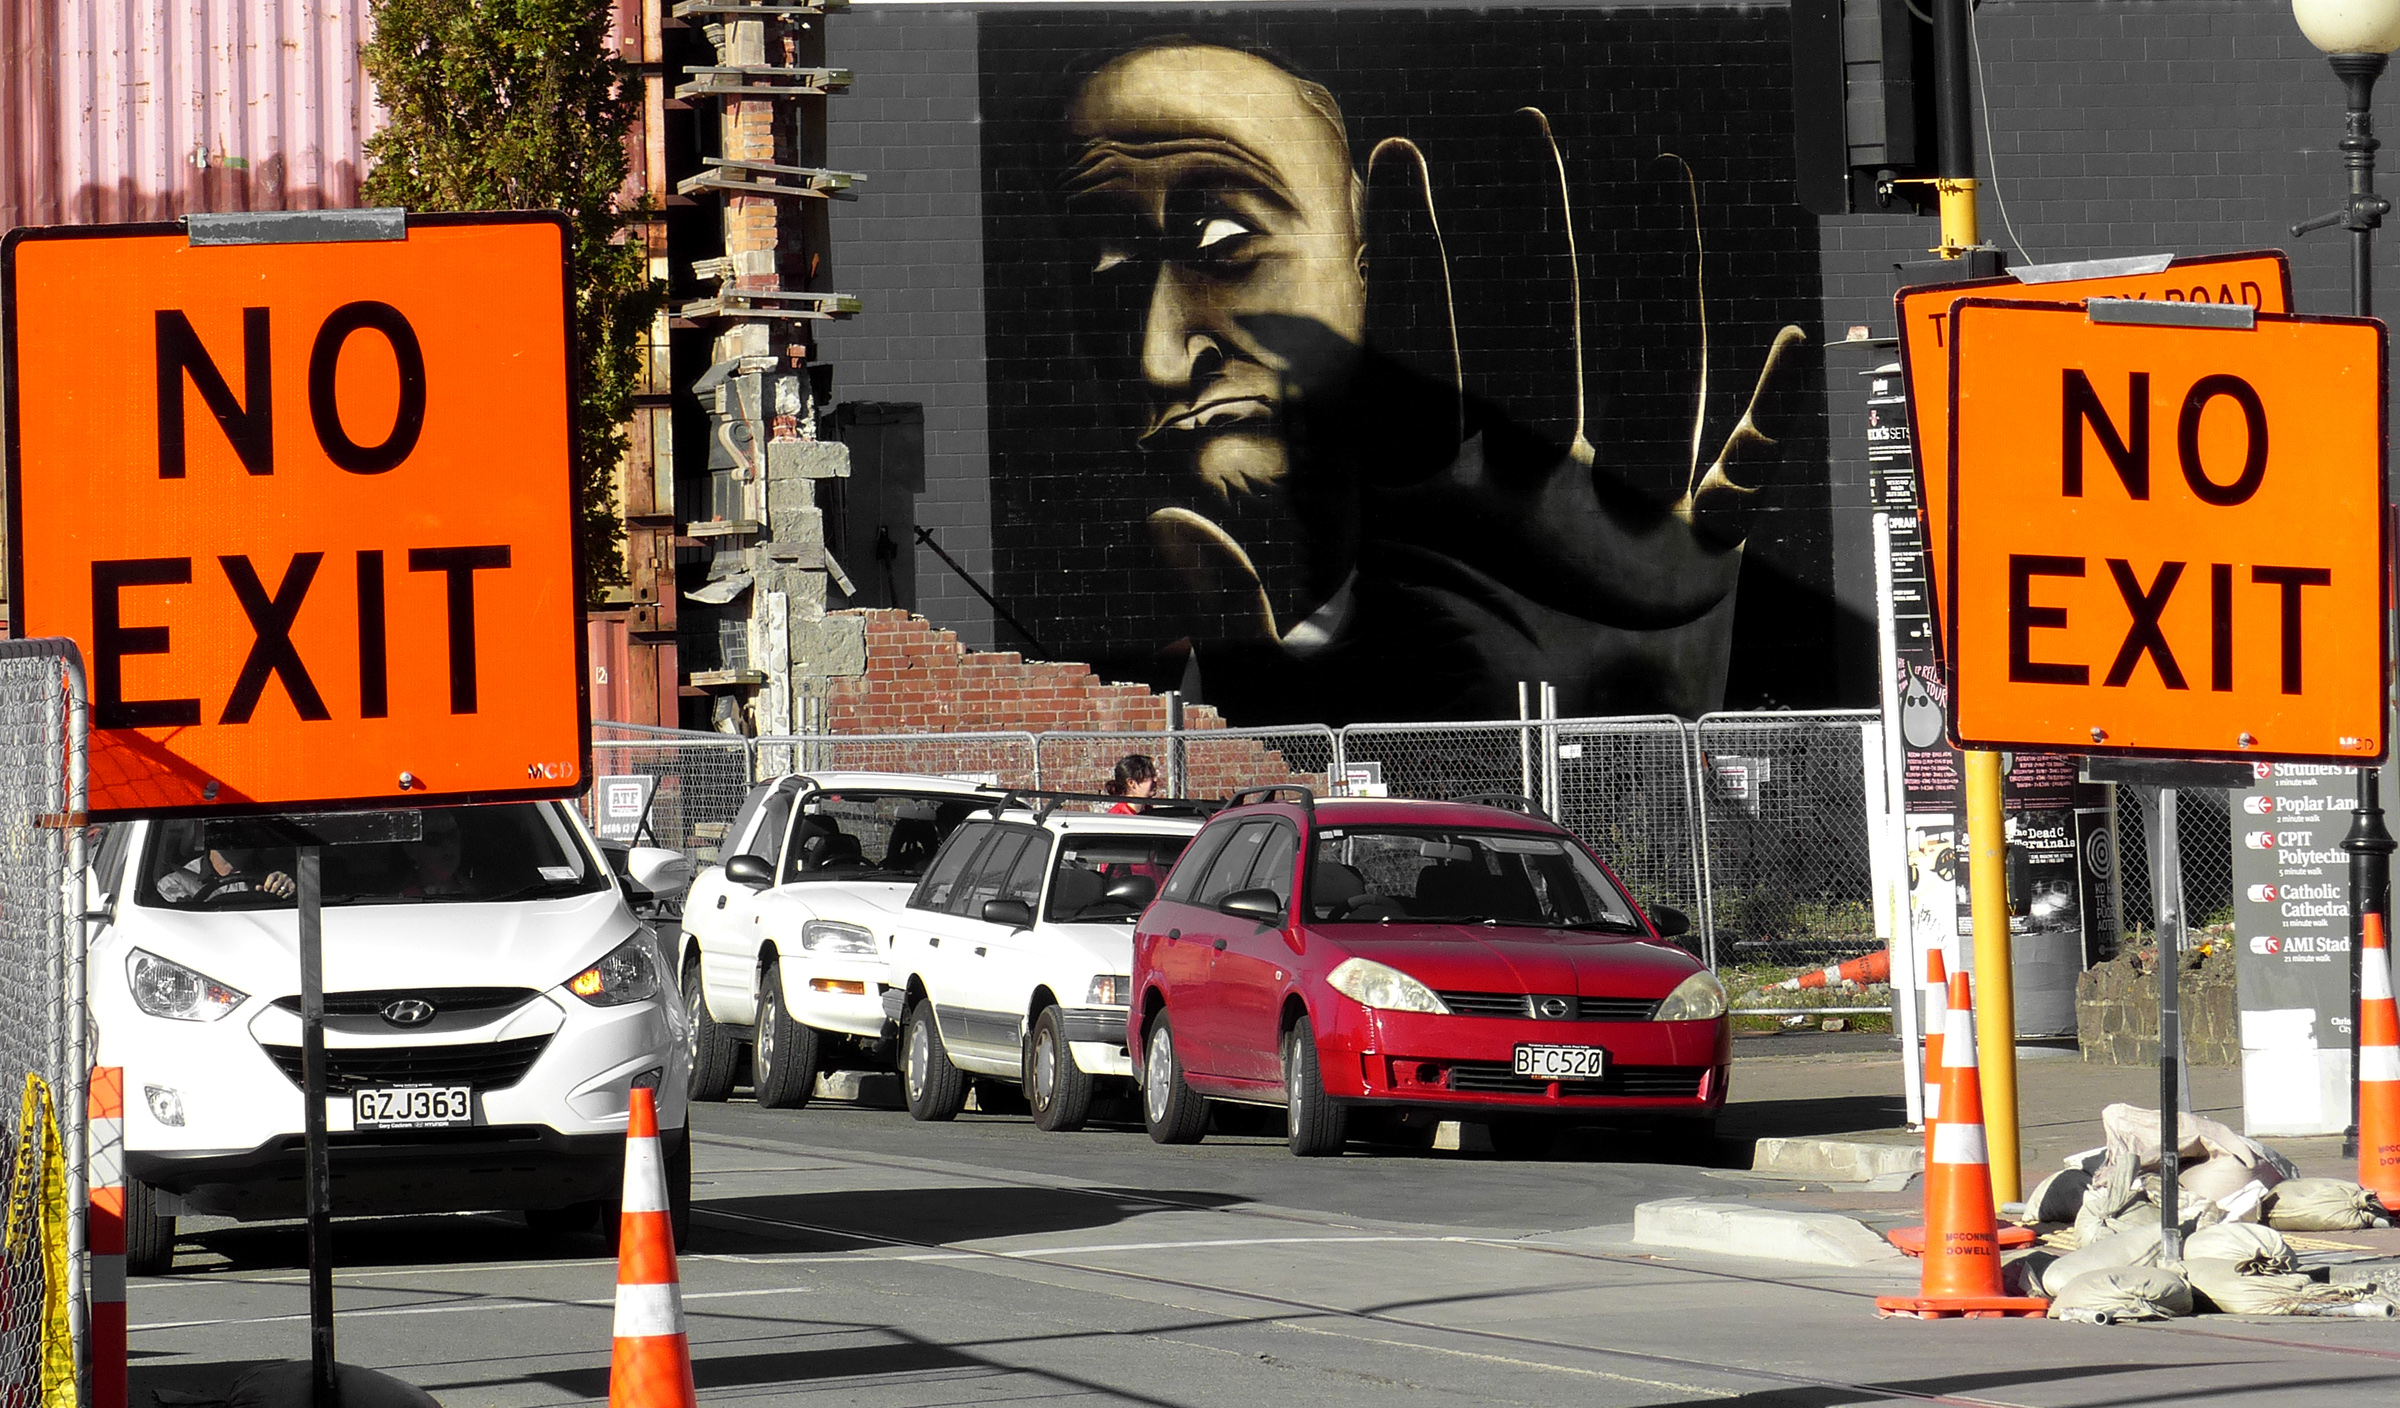
pedestrian, architecture, road, street, advertising, vehicle, lane, public transport, art, roadsigns, panasonicdmcfz200, noexit, christchurchroadworks